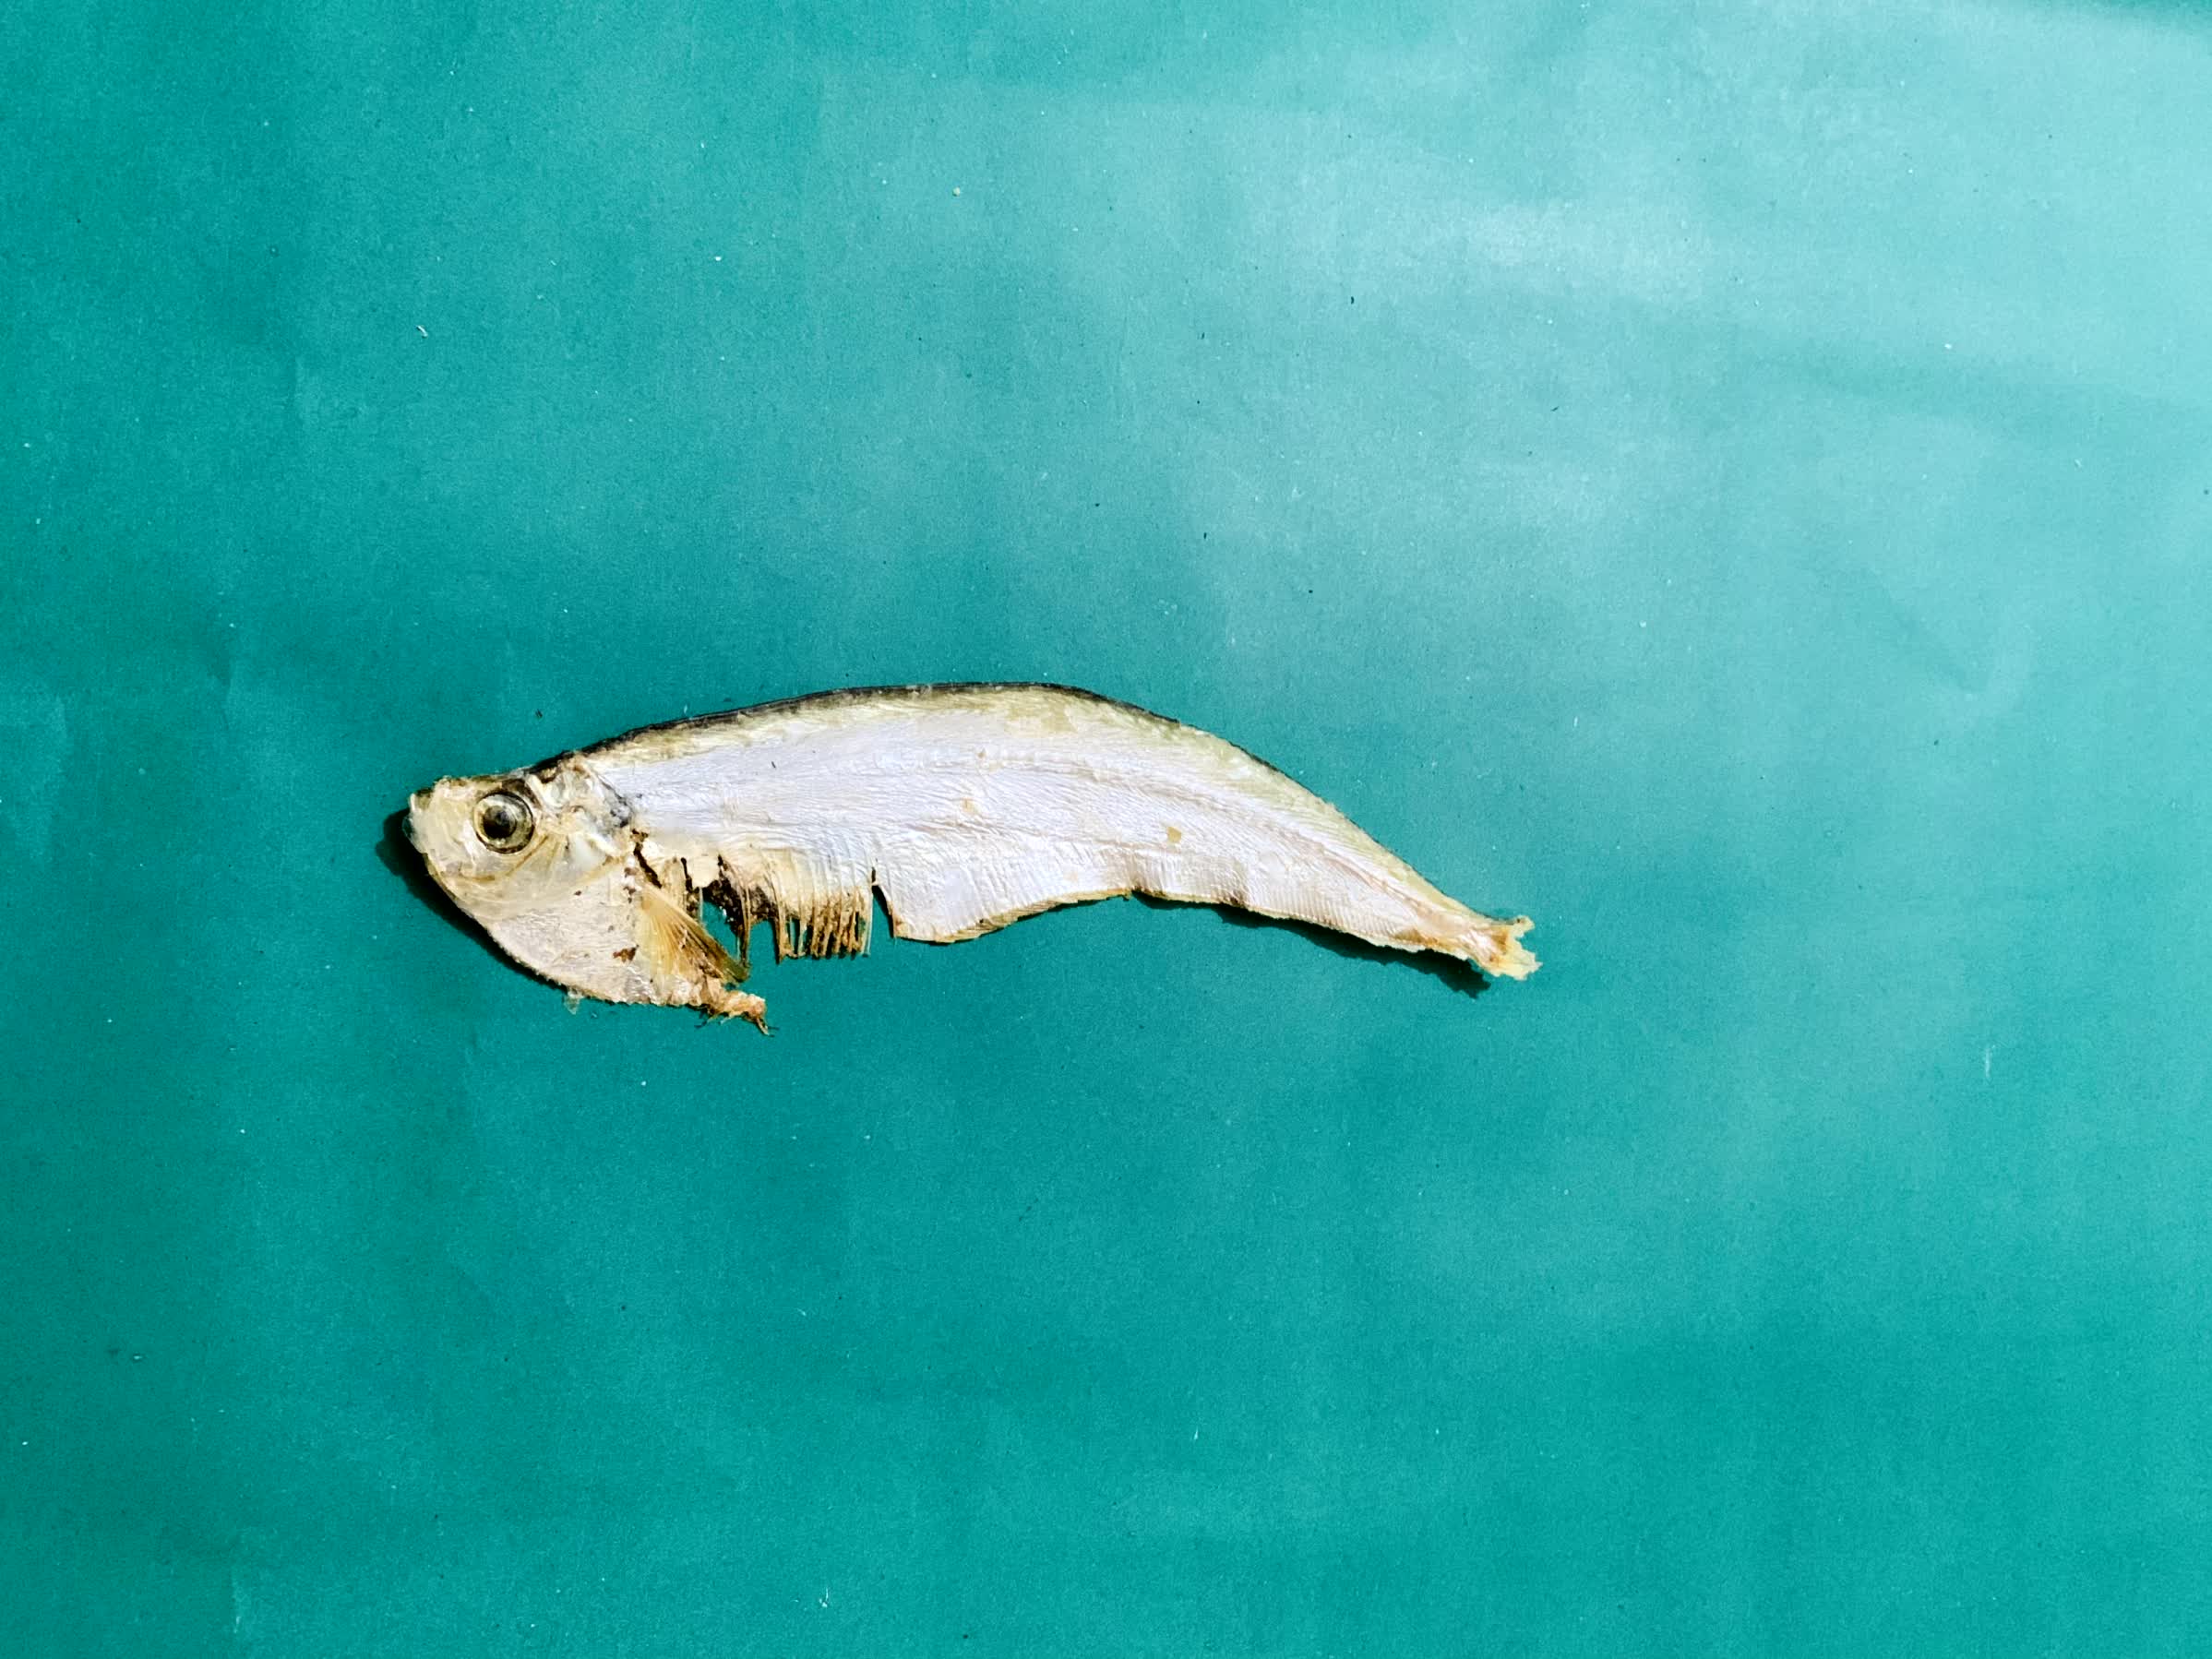
Species: Shukna Feuwa